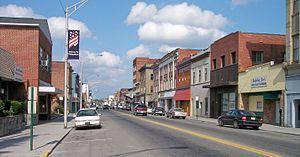
La ville de Princeton est le siège du comté de Mercer, situé dans l’État de Virginie-Occidentale, aux États-Unis. Sa population s’élevait à 6 432 habitants lors du recensement de 2010, estimée à 5 741 habitants en 2018.